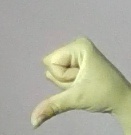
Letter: waw